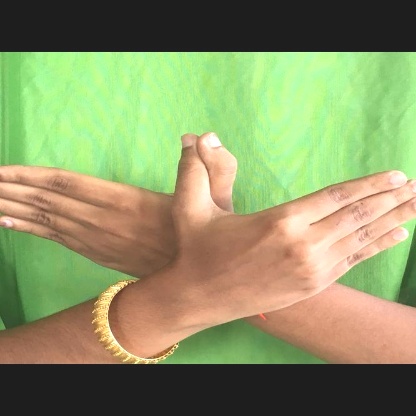
Mudra: Garuda